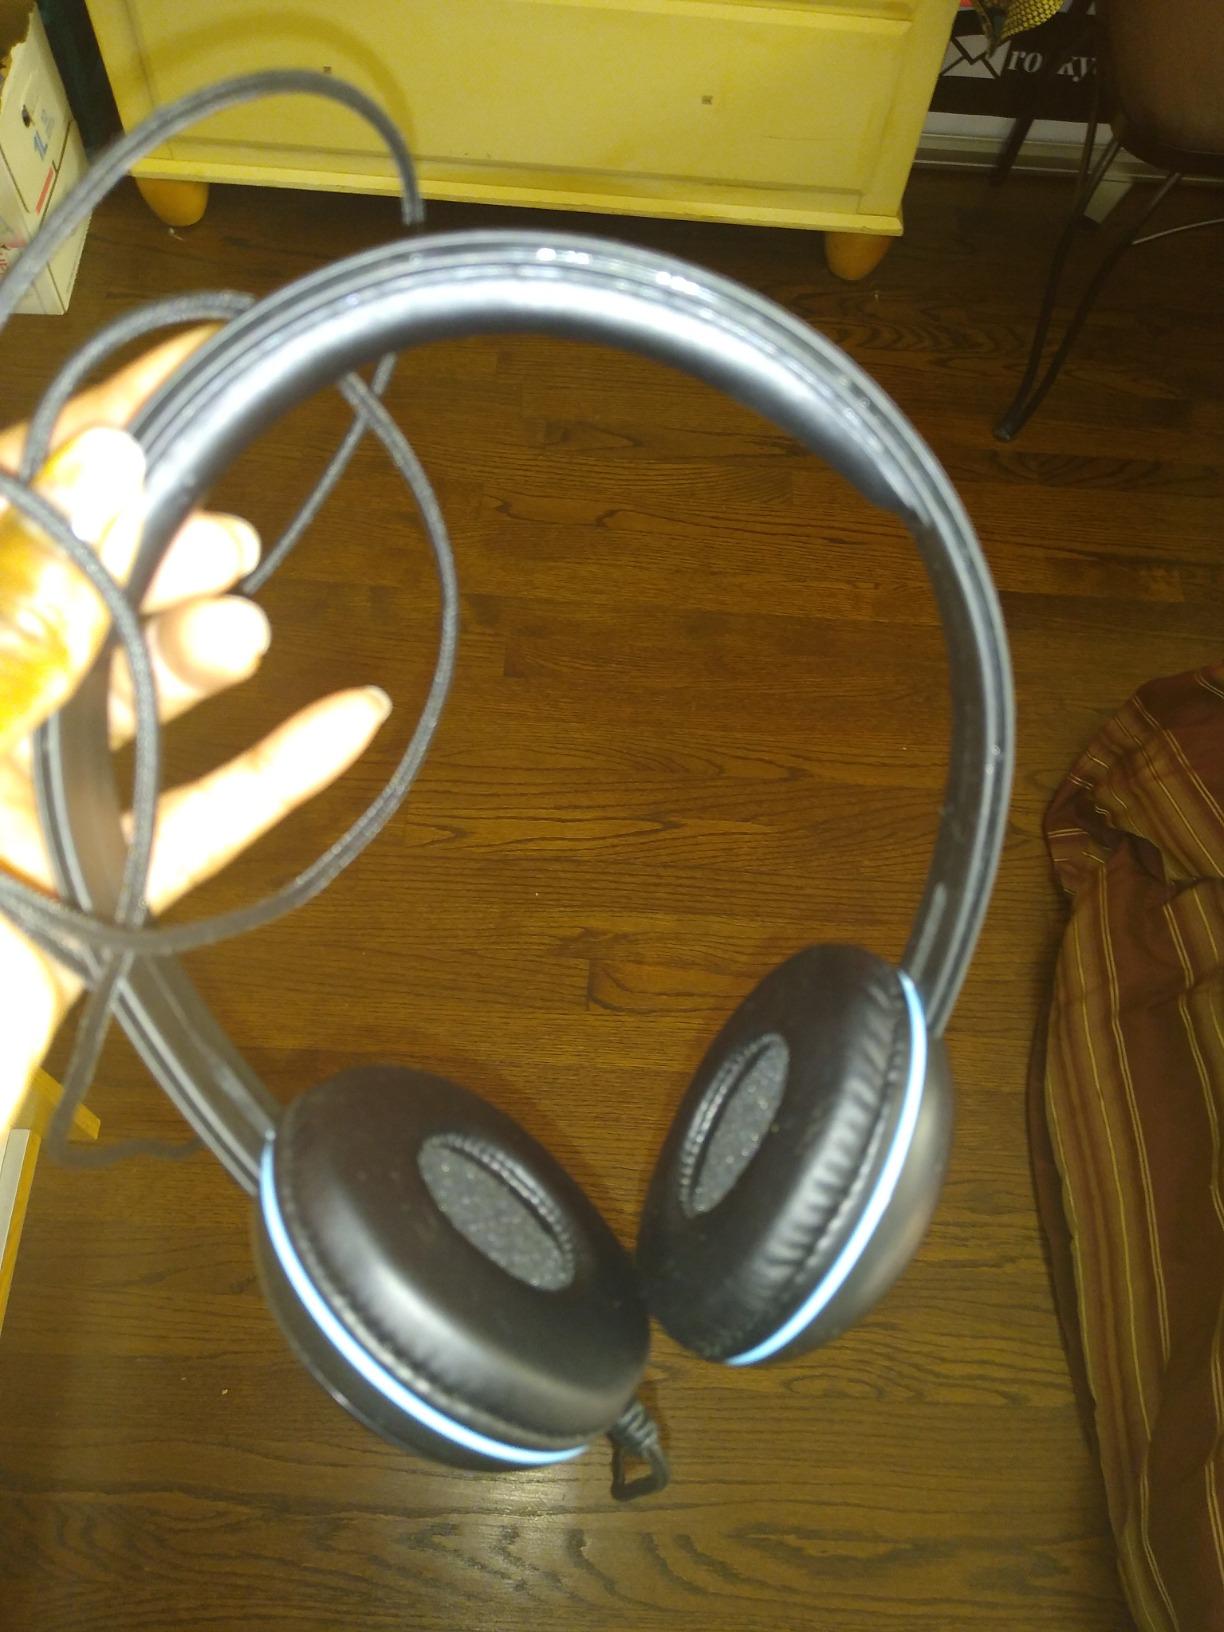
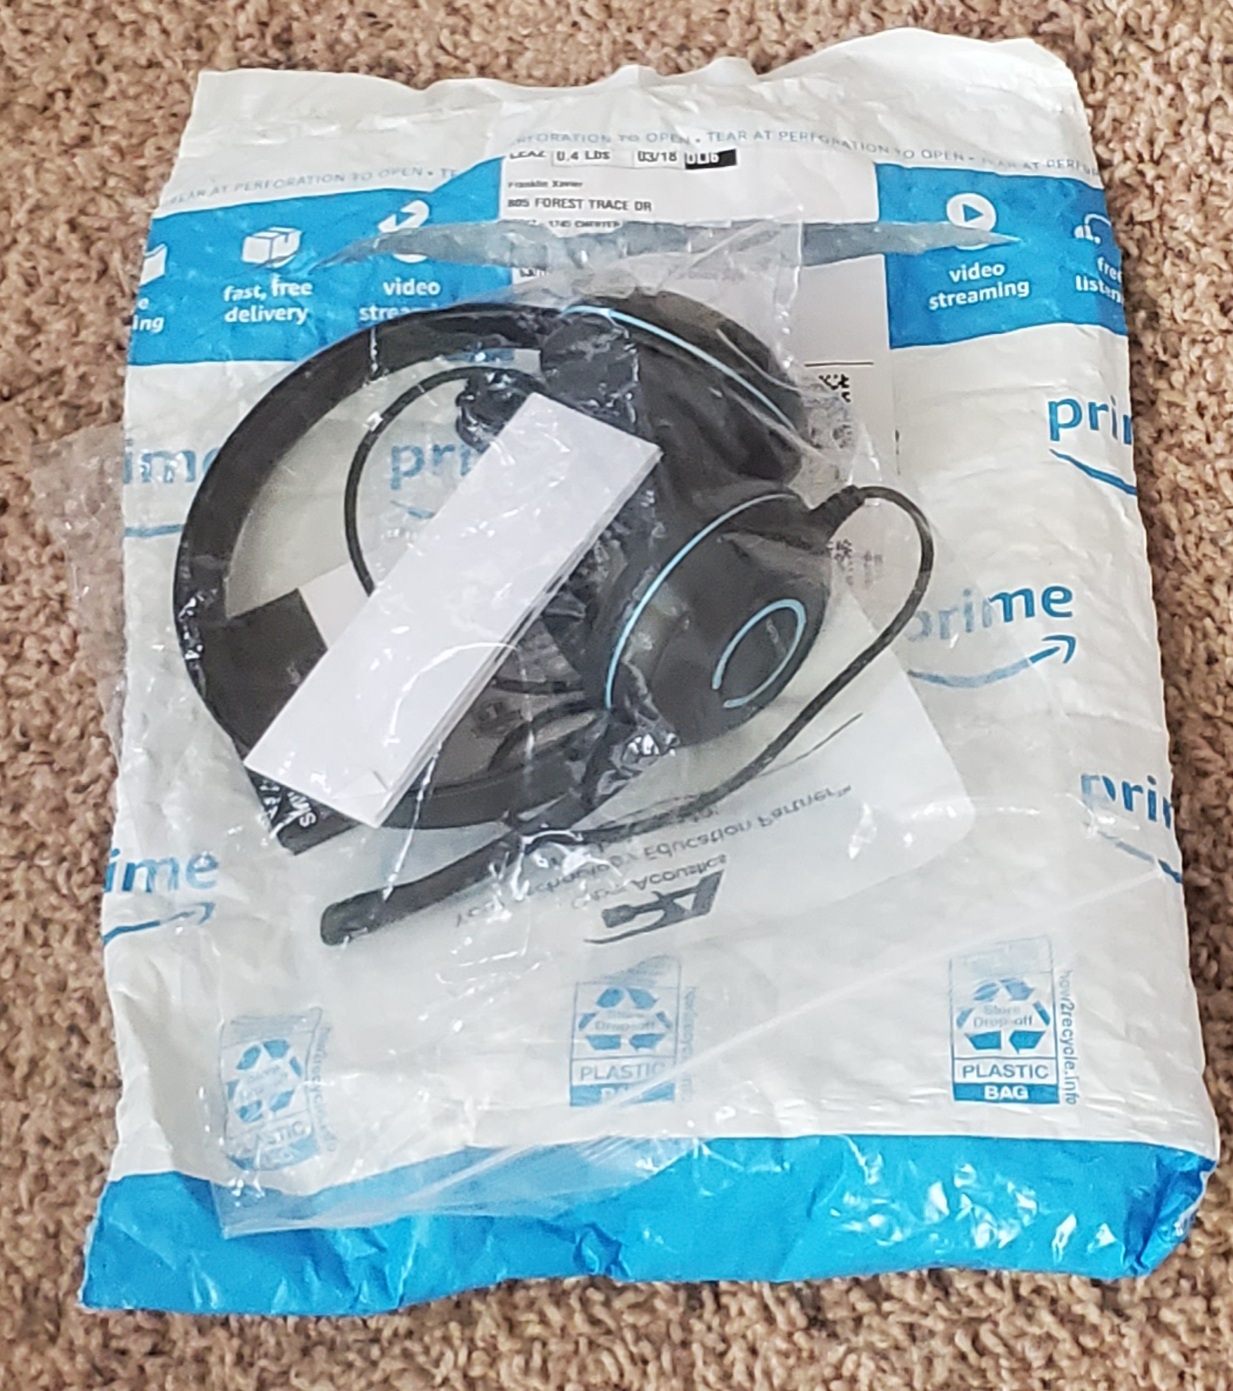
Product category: headphones
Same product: yes